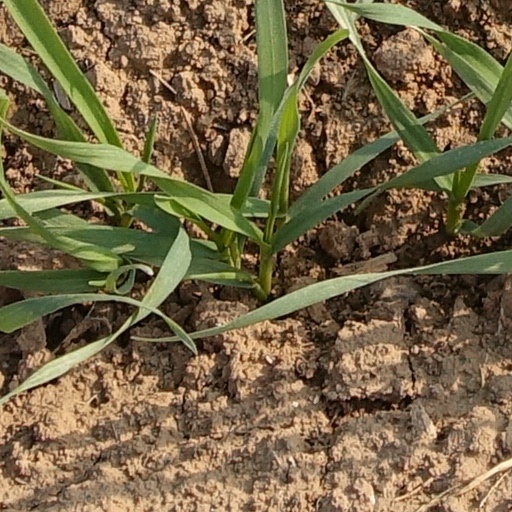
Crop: wheat